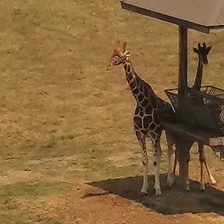
Pose orientation: front-left